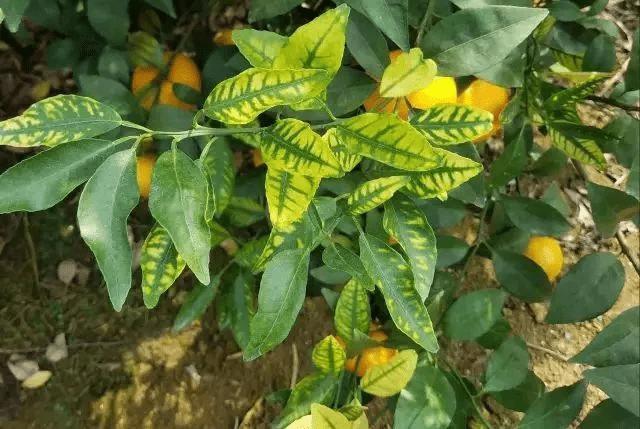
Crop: unknown
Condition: citrus_citrus_greening_disease